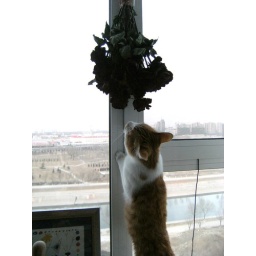
in me the tiger sniff the rose